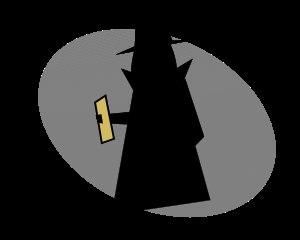
Un espion, ou encore un agent secret, est un individu qui pratique l'espionnage ou, de manière plus générale, une activité relative à la collecte clandestine de renseignements ou d'informations secrètes classifiées, le plus souvent pour les livrer à un État.